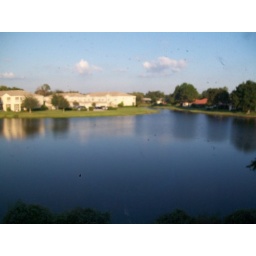
view from window in bedroom